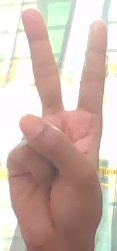
ASL sign: 2